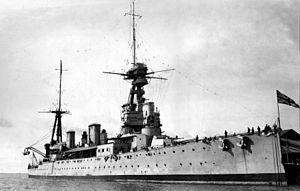
Le HMS New Zealand est l'un des trois croiseurs de bataille de classe Indefatigable construits par la Royal Navy au début des années 1910. Lancé en 1911, il participe notamment à trois batailles de la Première Guerre mondiale : les batailles de Heligoland, de Dogger Bank et du Jutland.